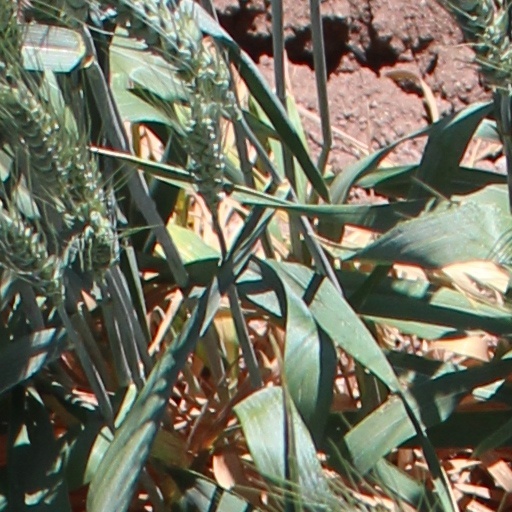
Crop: wheat